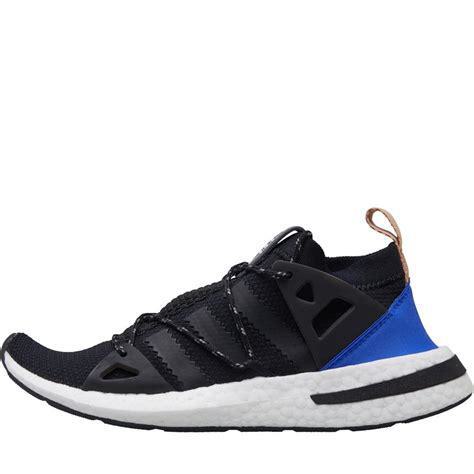
Brand: Adidas
Model: Arkyn